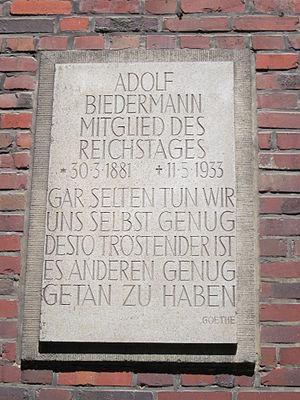
Adolf Albert Bertram Biedermann était un homme politique allemand appartenant au Parti social démocrate allemand. Il a été membre du Reichstag de 1926 à 1933.